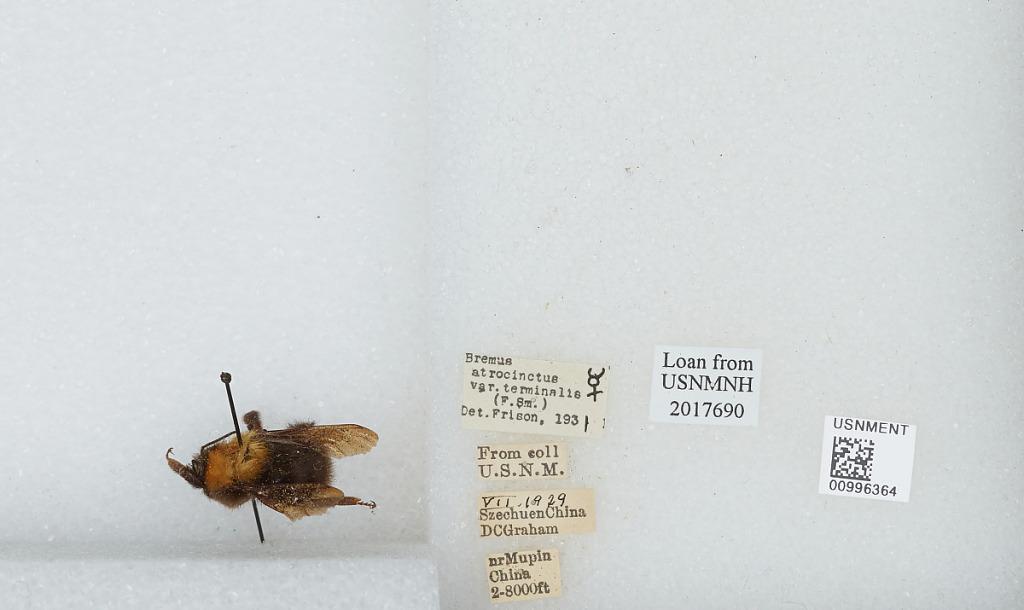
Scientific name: Bombus (Festivobombus) festivus Smith
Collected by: D. Graham
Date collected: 1929-7-
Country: China
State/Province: Sichuan
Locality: near Muping, formerly Mupin
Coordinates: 30.3692, 102.814
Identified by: Frison